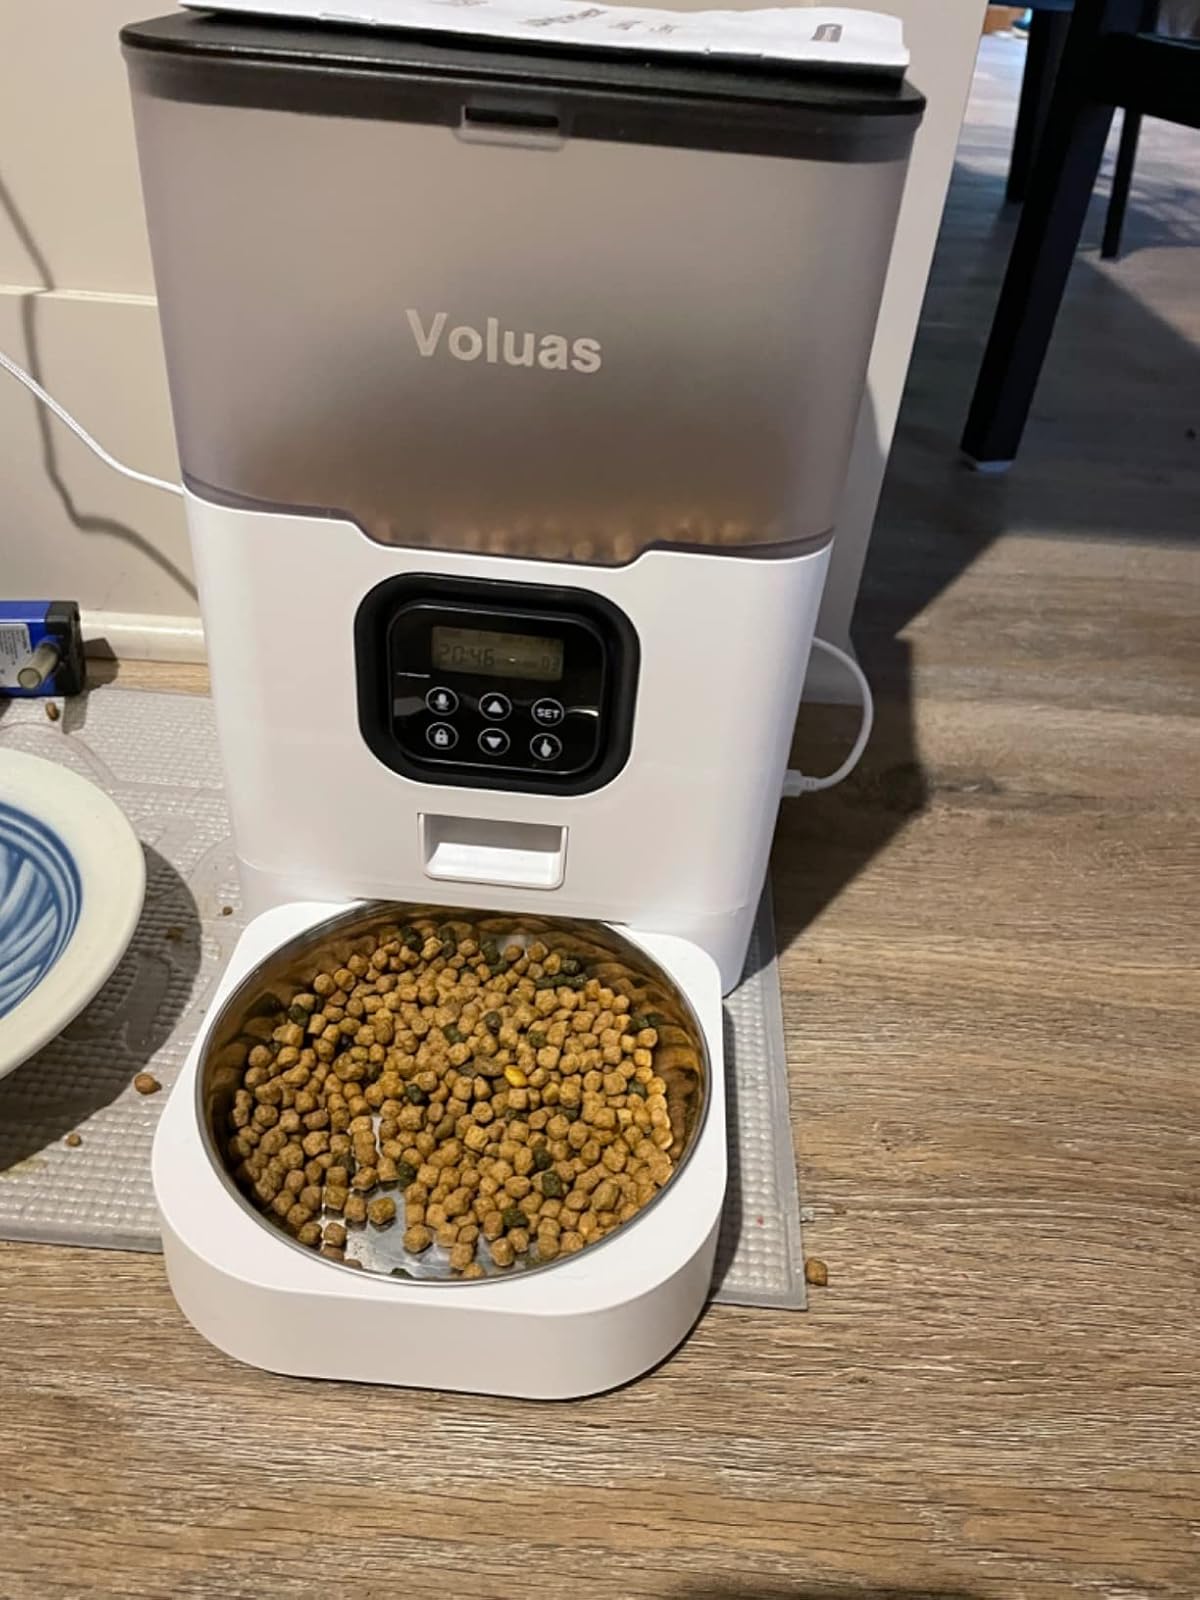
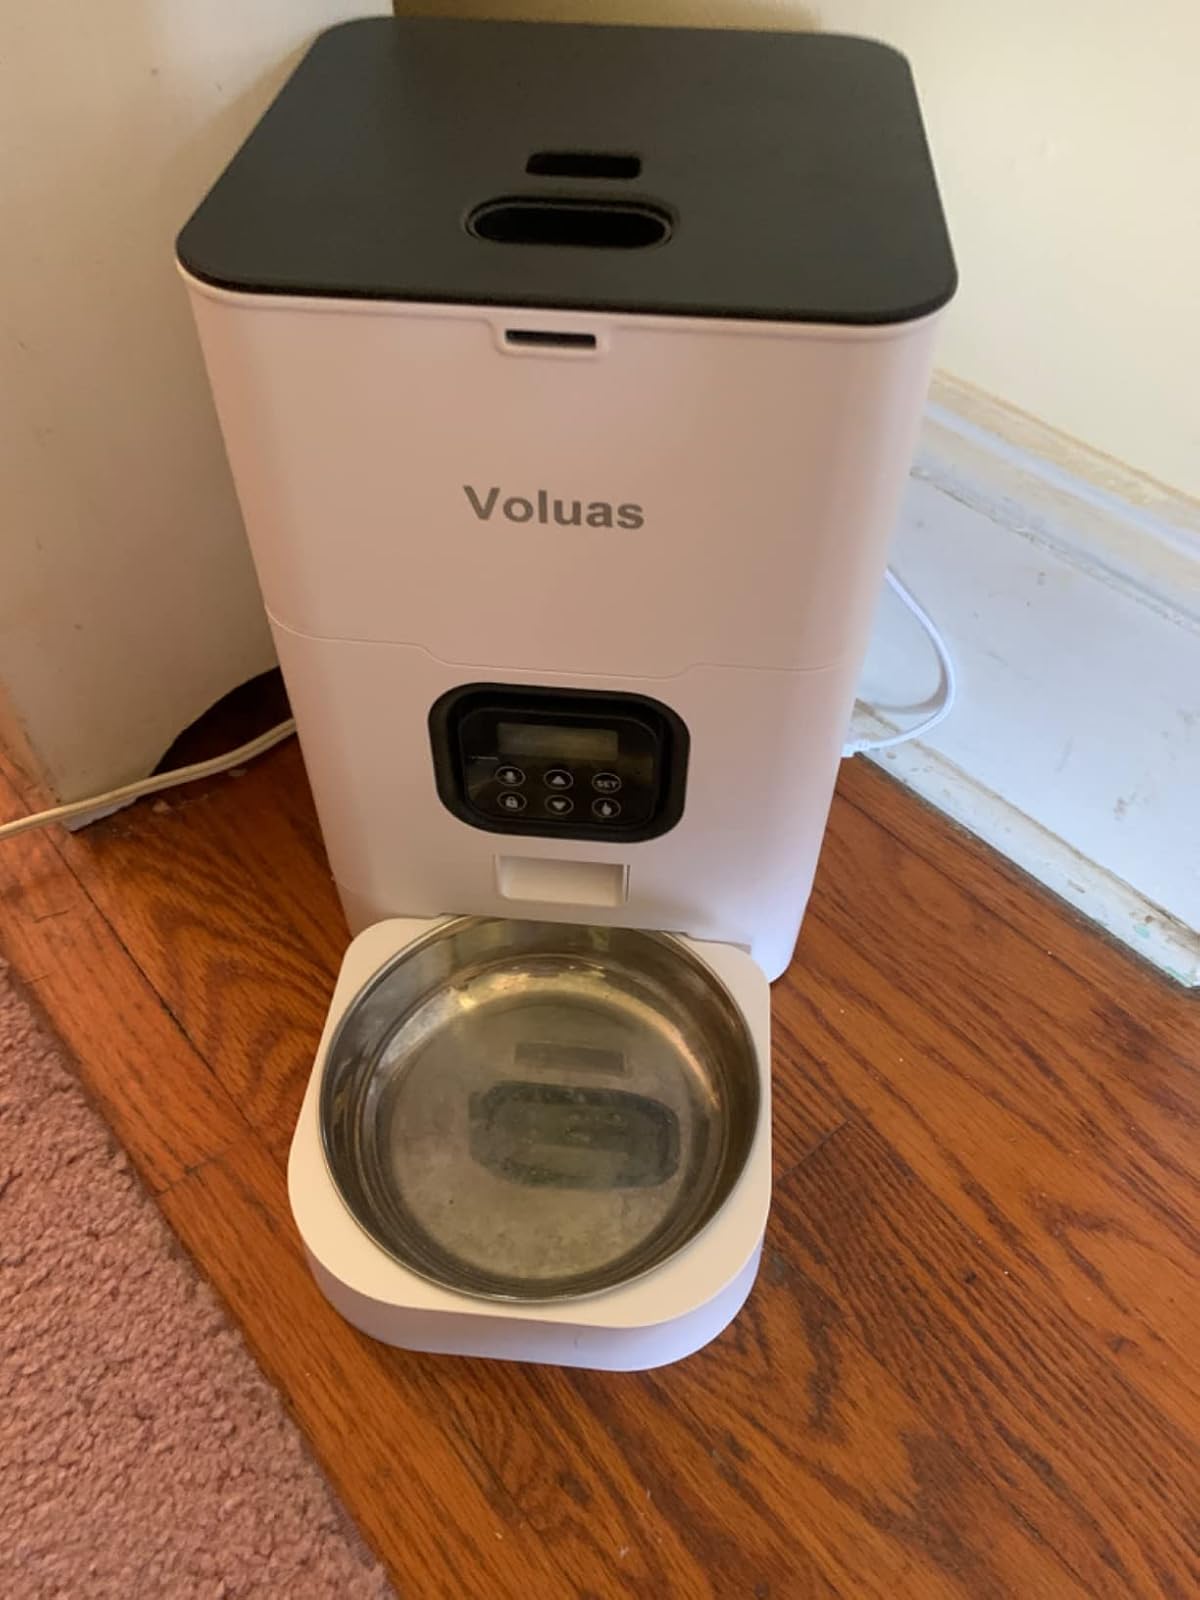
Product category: items_feeder
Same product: no